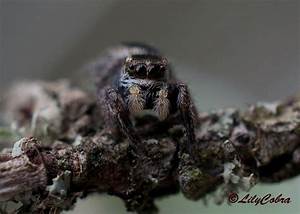
Label: spider